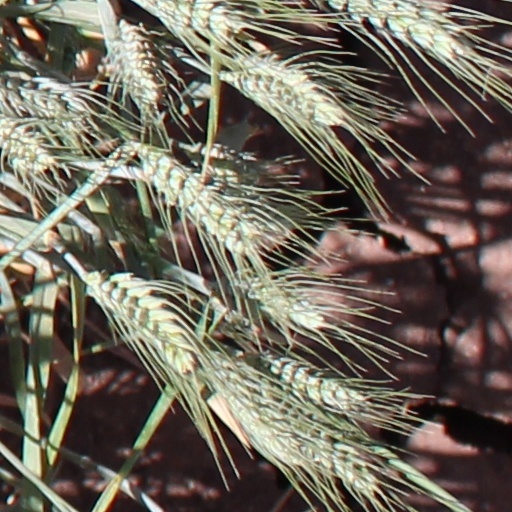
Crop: wheat